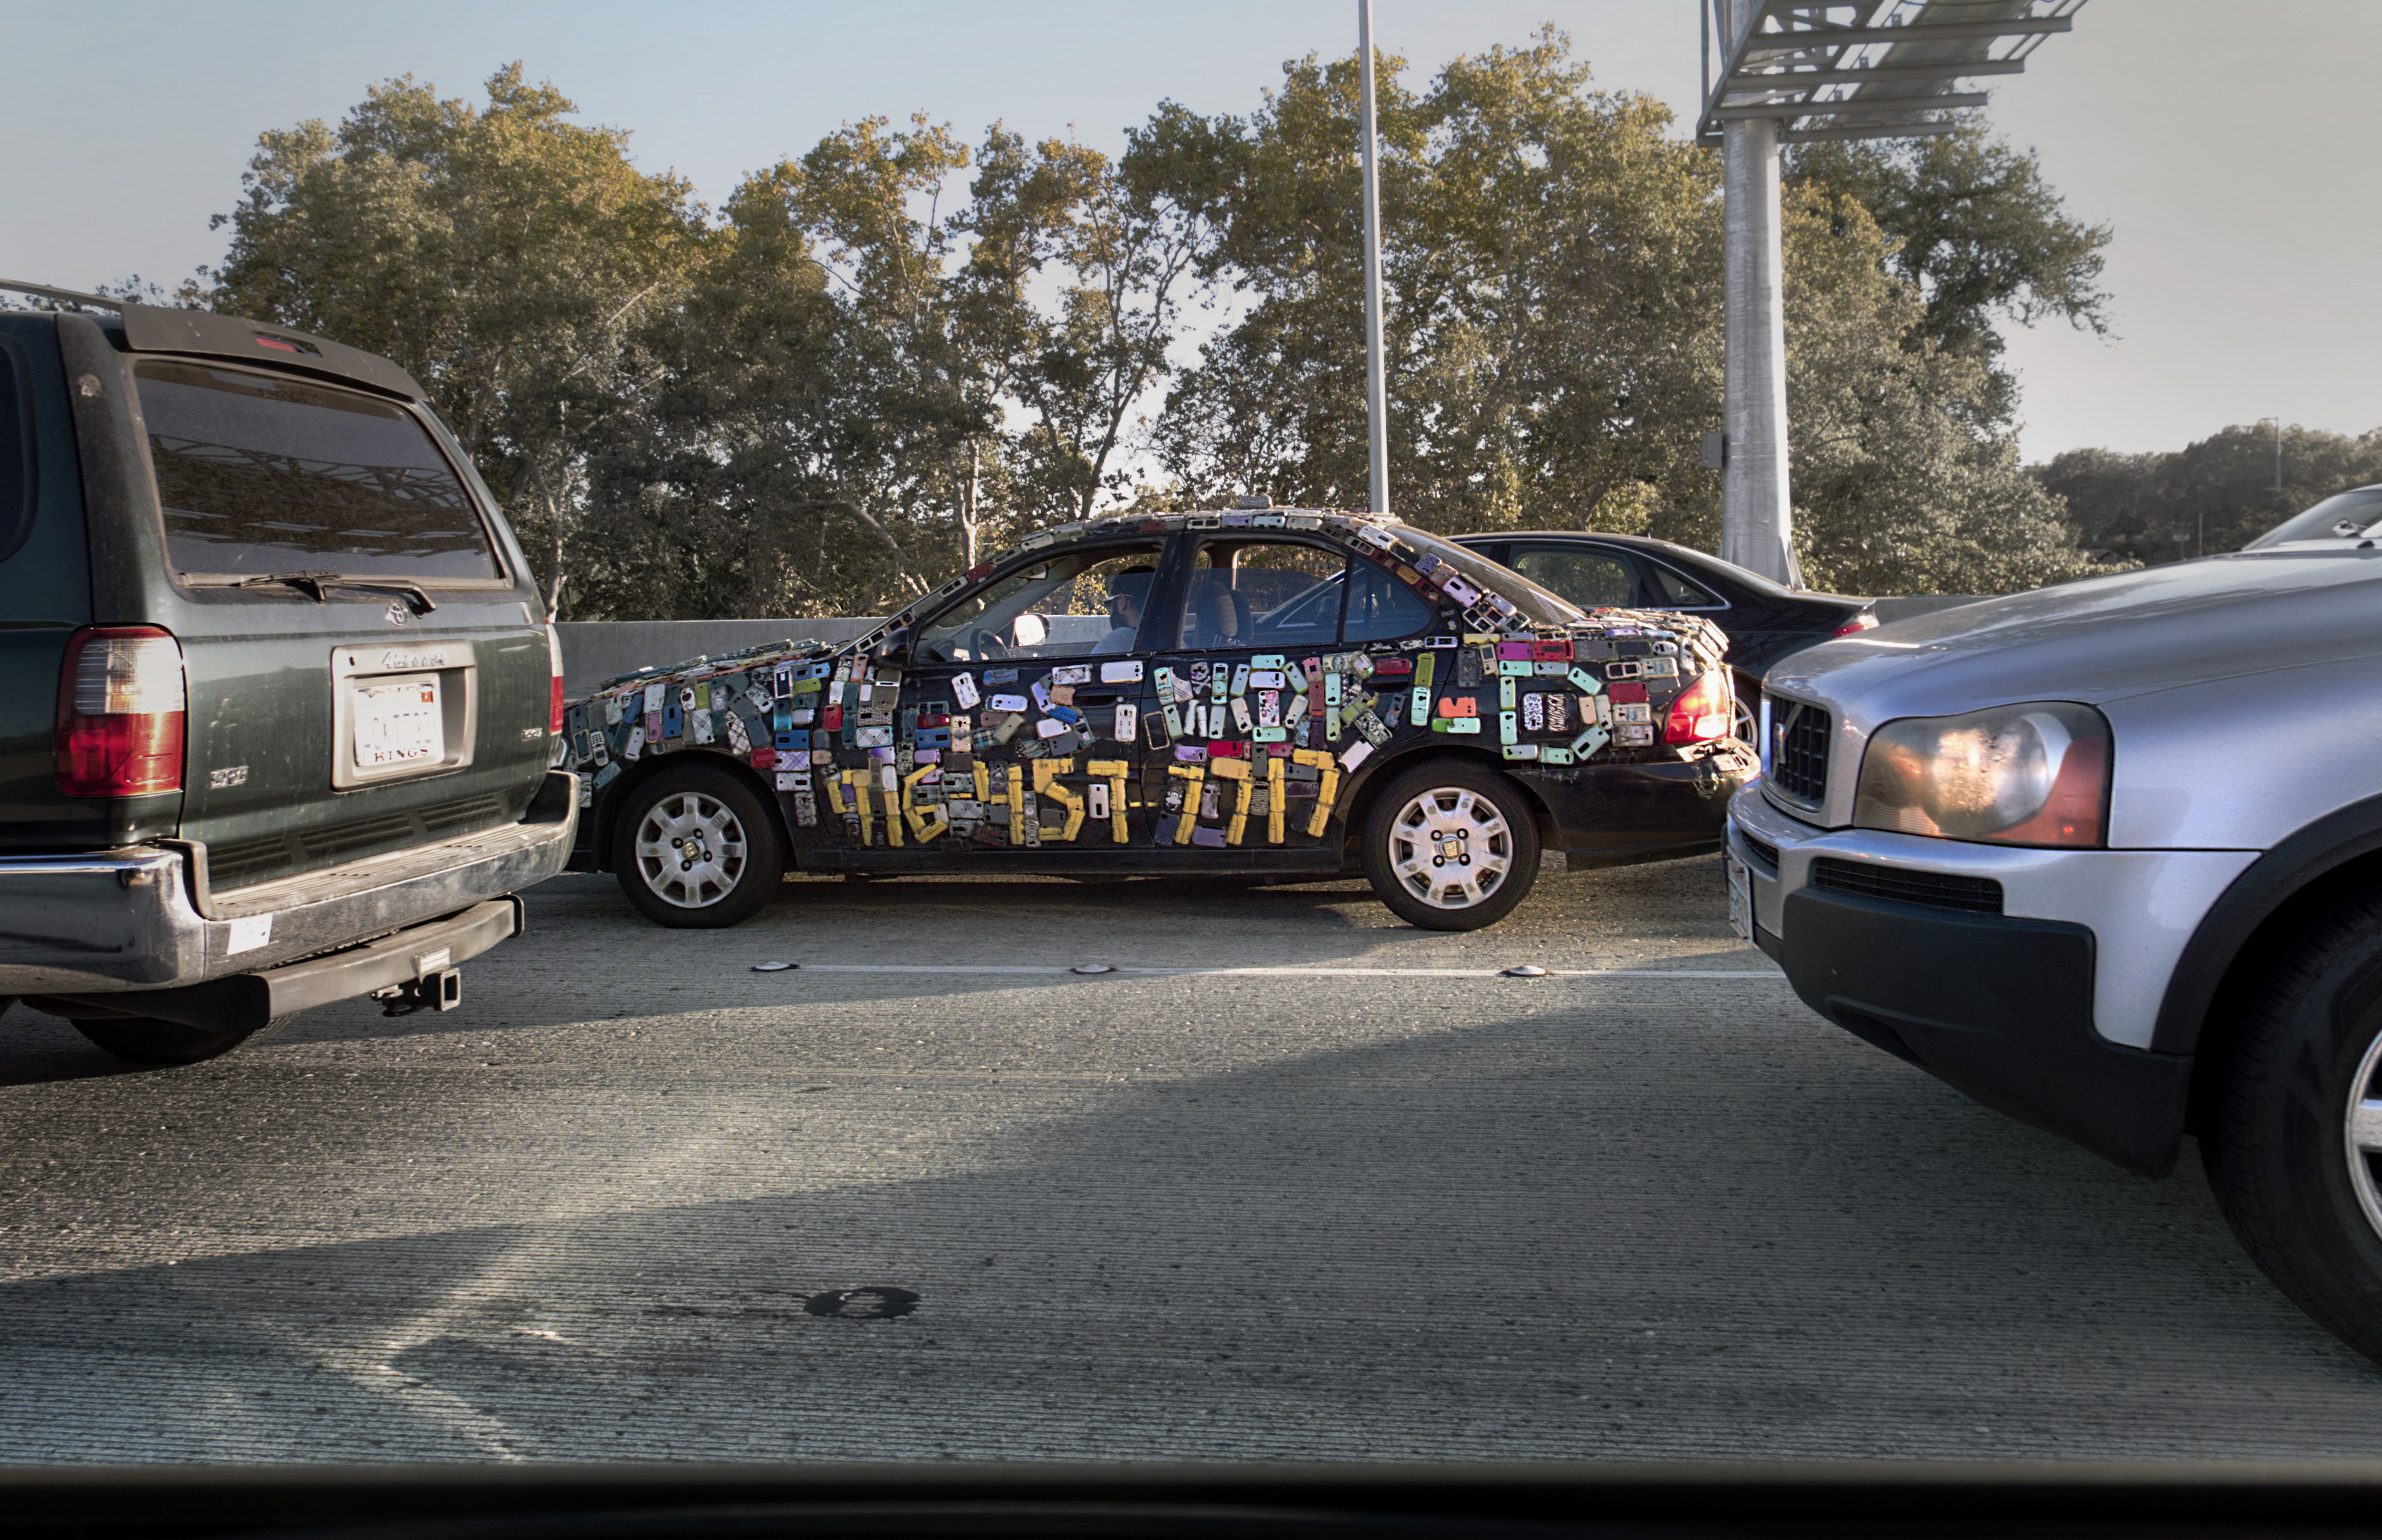
car, driving, freeway, transport, vehicle, 2015, police, phonenumber, 365, 3652015imstillstanding, artcar, sport utility vehicle, automobile make